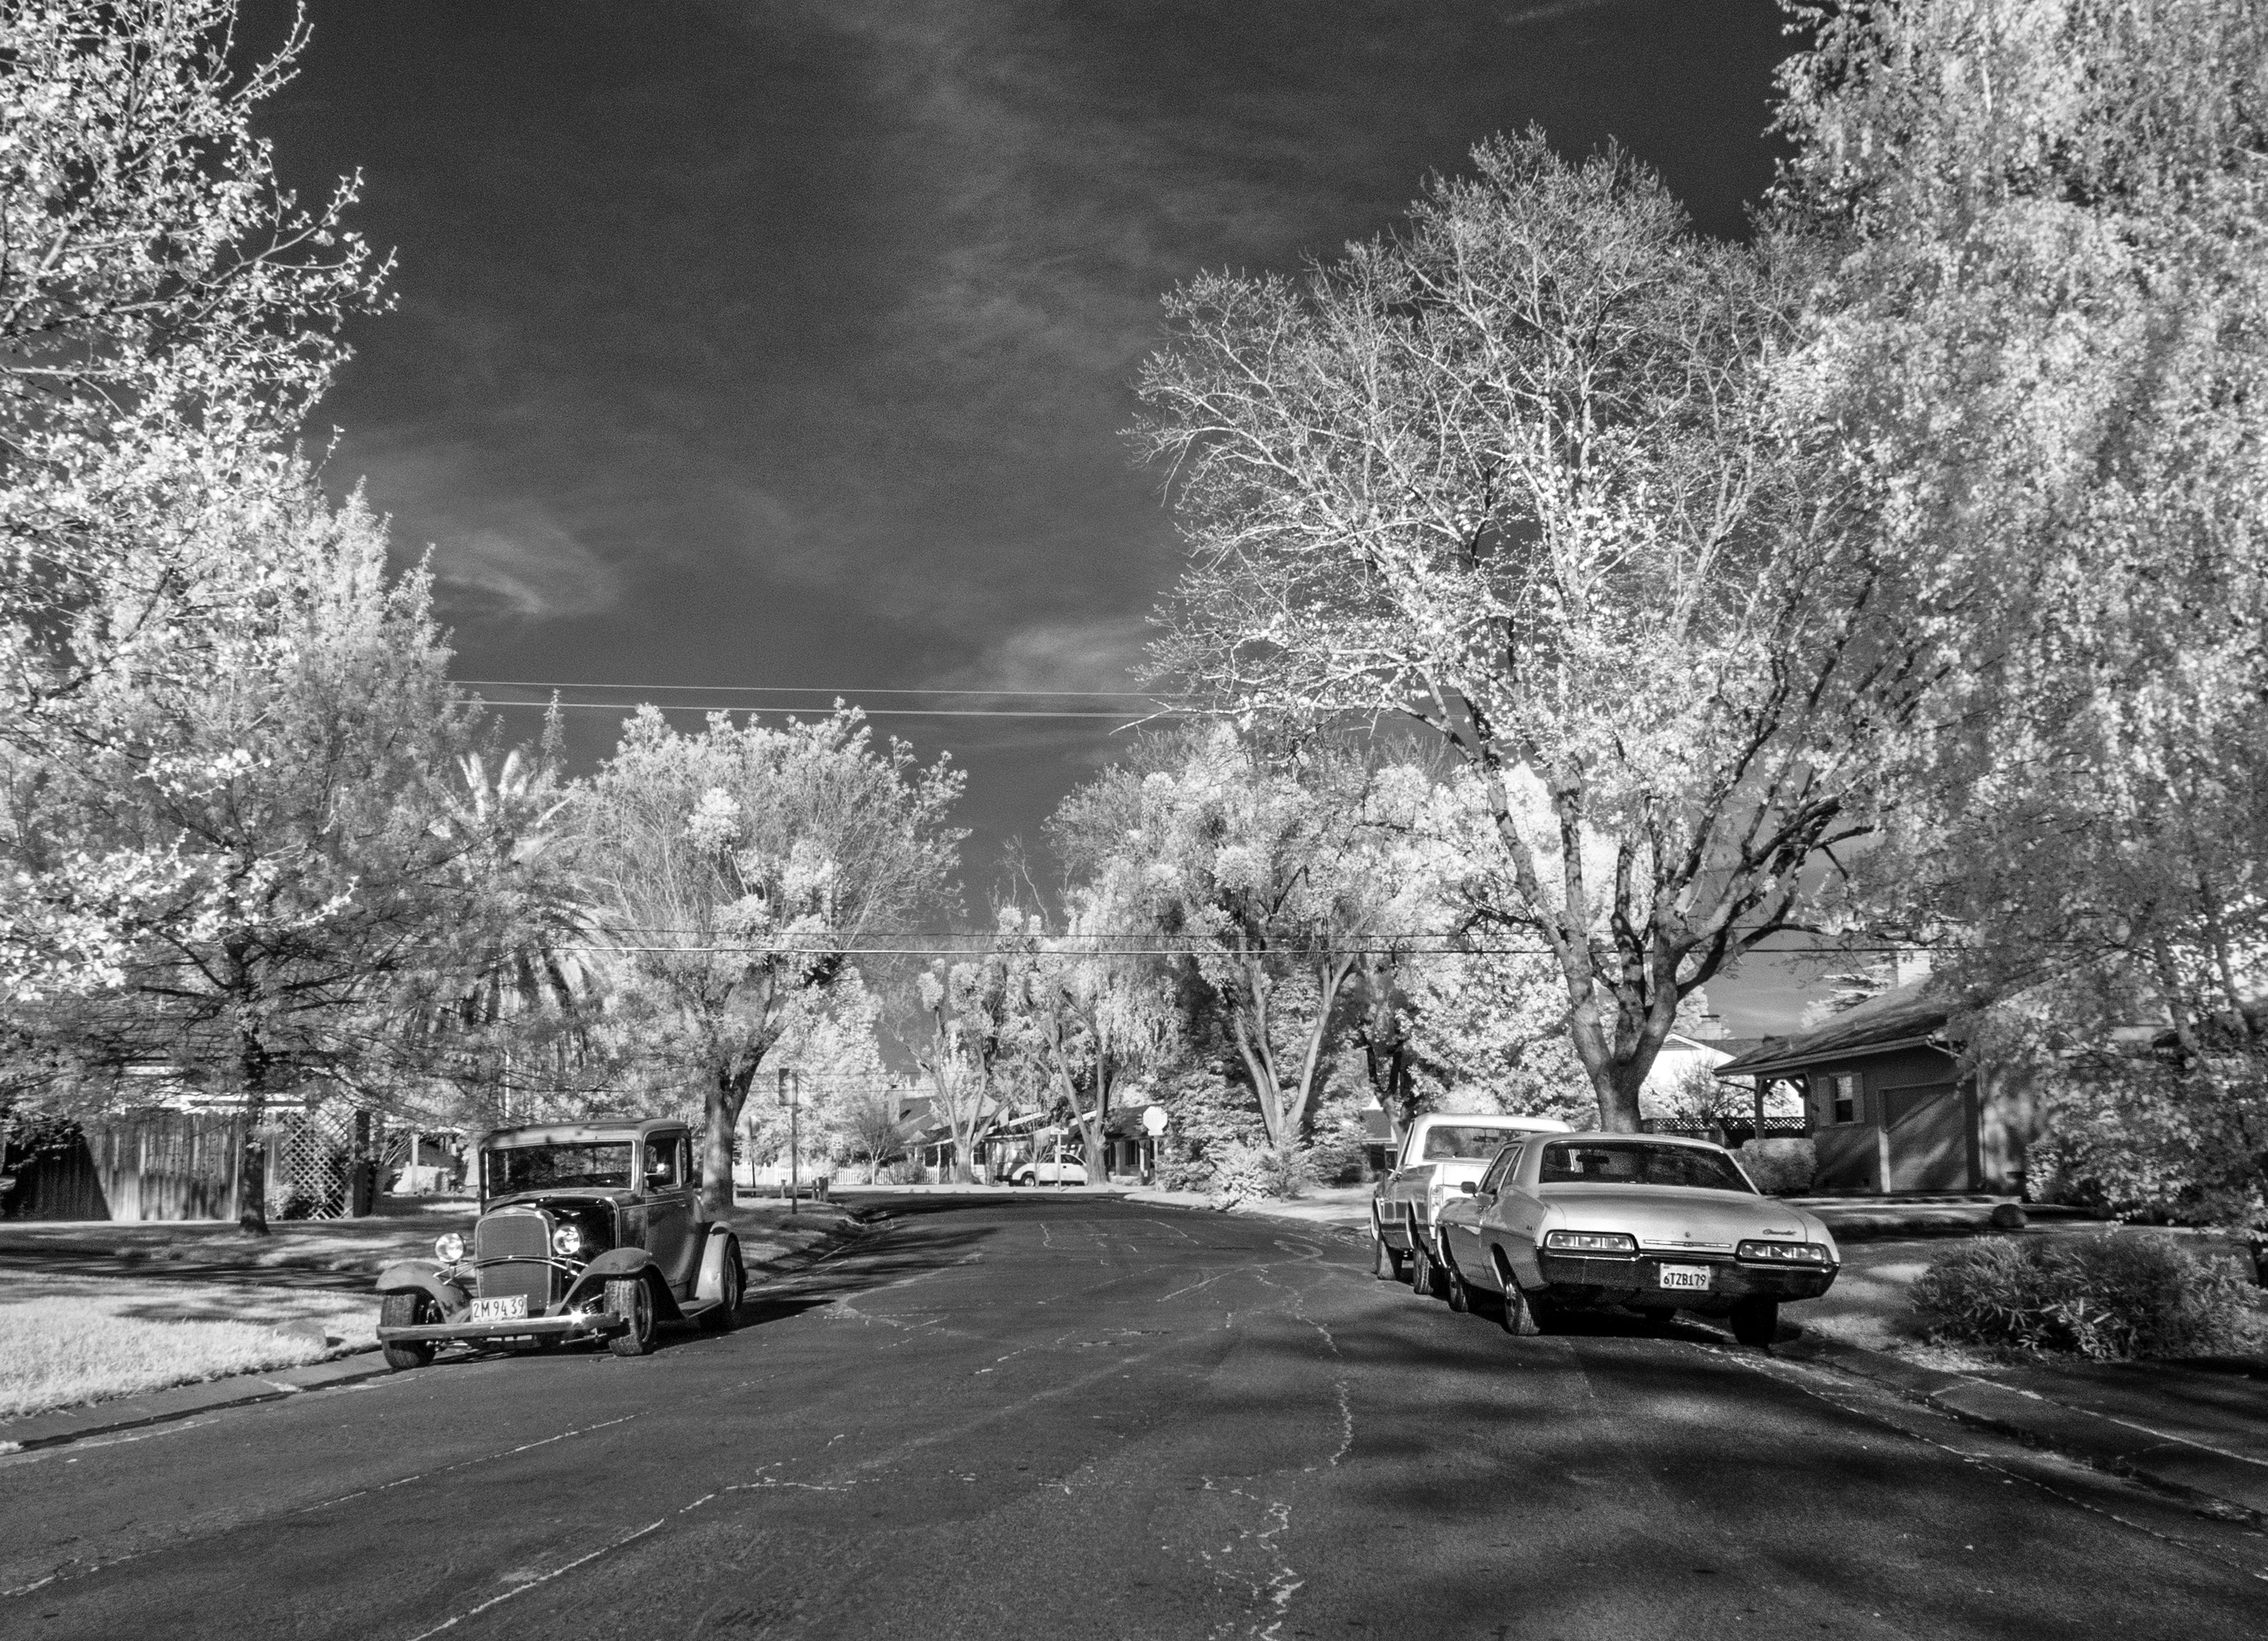
tree, branch, snow, winter, black and white, plant, white, photography, morning, flower, black, monochrome, season, monochrome photography, atmospheric phenomenon, woody plant